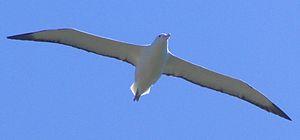
L'envergure est la distance entre les extrémités des ailes. Le terme est utilisé pour les vertébrés volants, c'est-à-dire les ptérosaures, les oiseaux, les chiroptères, ainsi que pour des appareils volants, c'est-à-dire les avions.
L'Albatros est le deuxième poème de la deuxième édition du recueil Les Fleurs du mal de Charles Baudelaire.